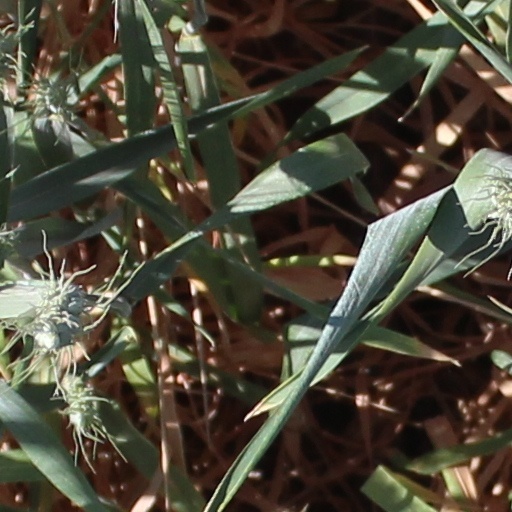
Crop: wheat